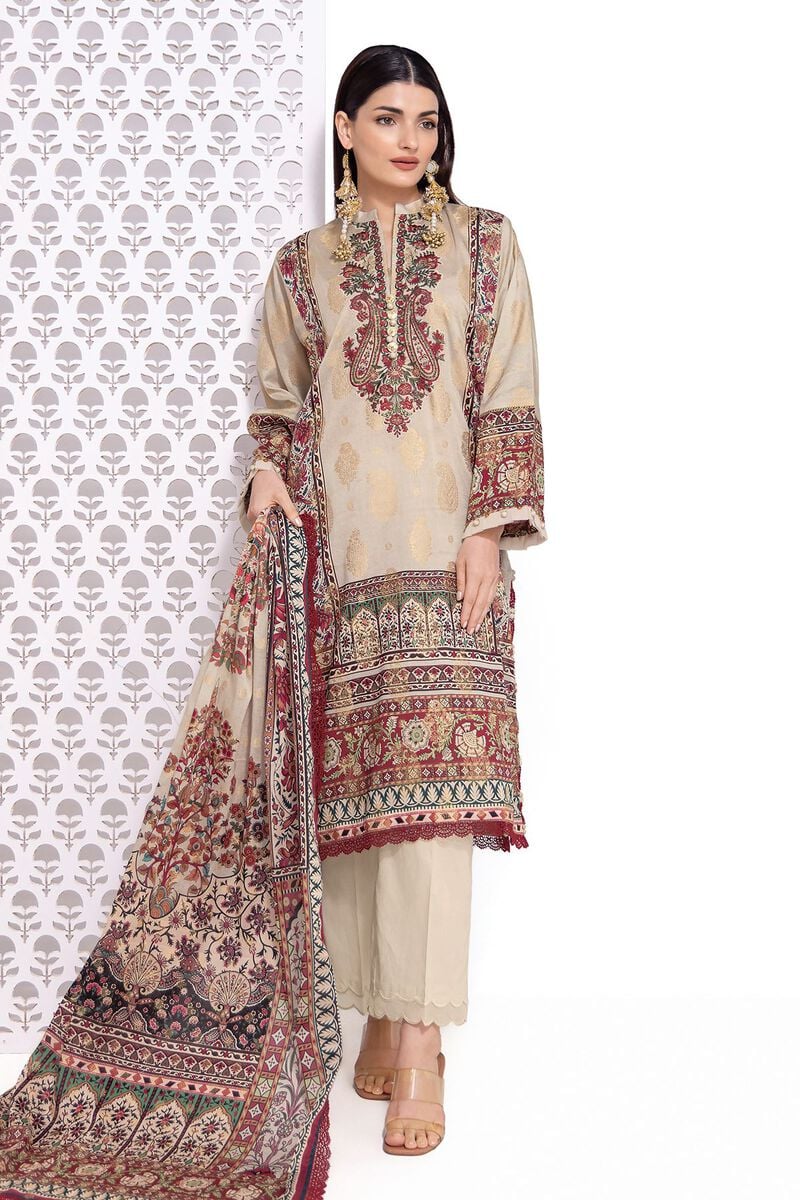
beige multi embroidered salwar suit